Question: Please indicate a possible affordance area of bicycle that can be used for sitting
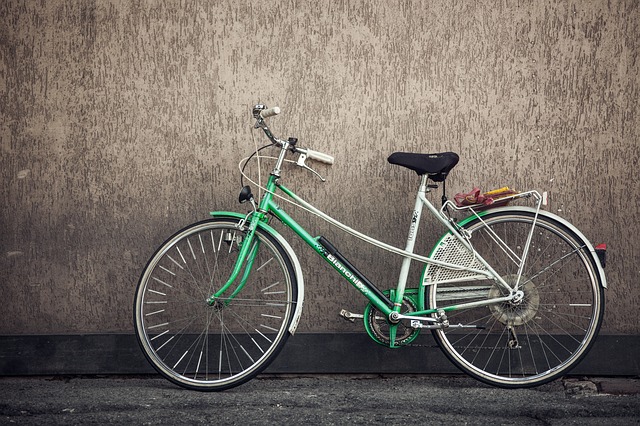
Answer: [383.5, 149.5, 458.5, 179.5]